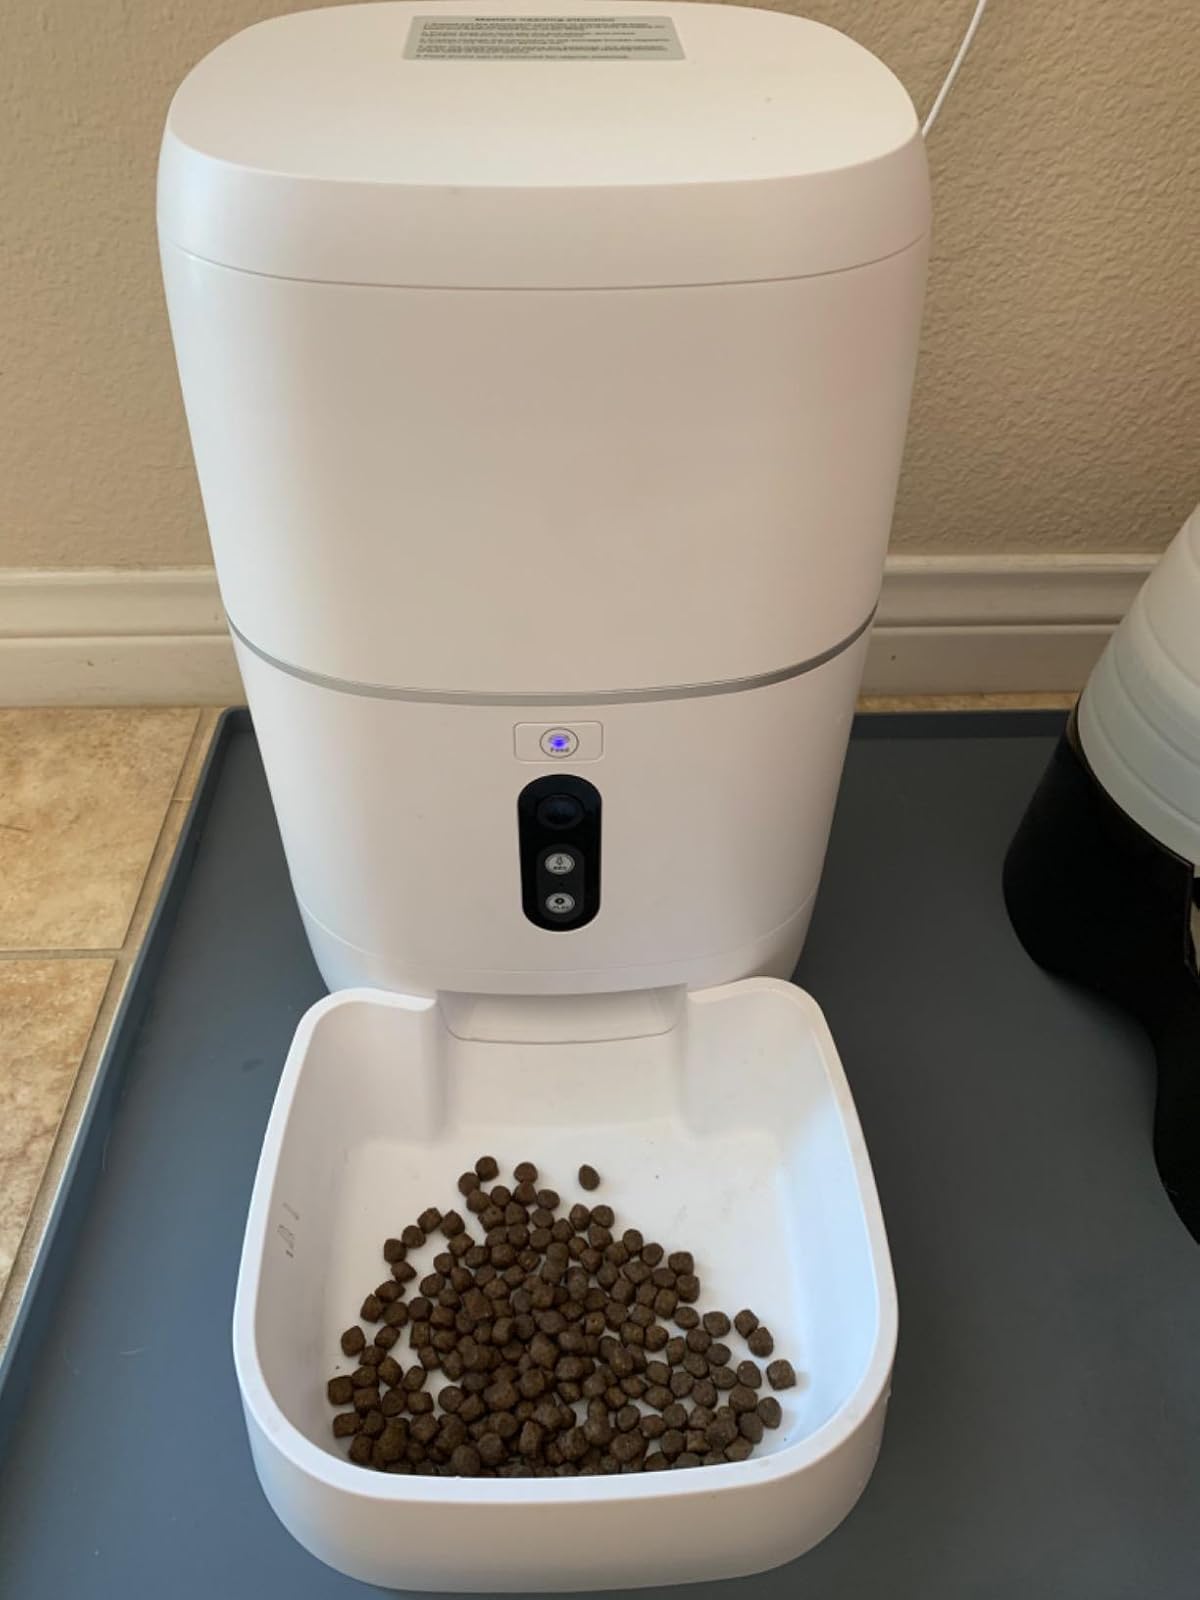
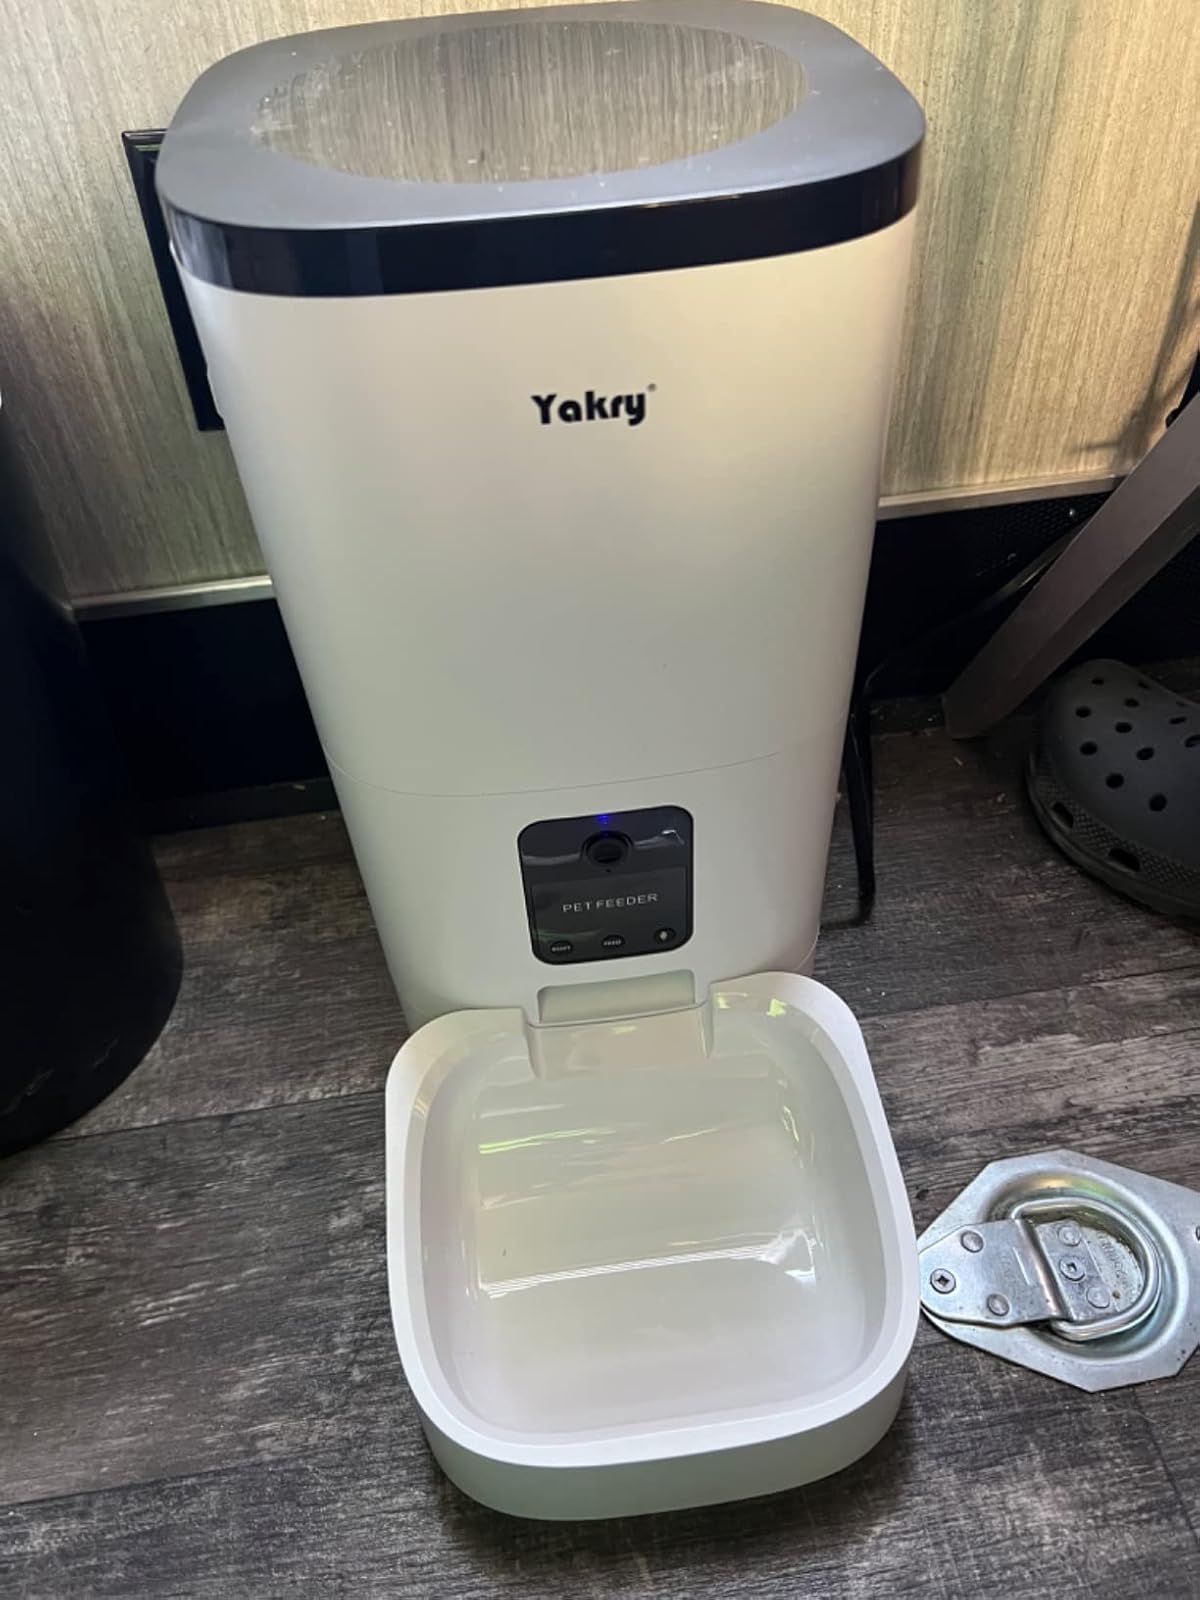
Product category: items_feeder
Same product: no